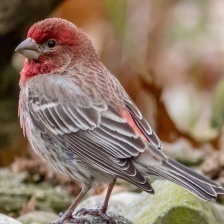
Species: HOUSE FINCH
Scientific name: HAEMORHOUS MEXICANUS
ImageNet parent category: house_finch